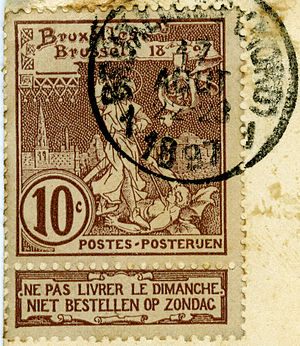
Exposition Internationale de Bruxelles (1897)
.
Exposition Internationale de Bruxelles var en verdensudstilling afholdt i Bruxelles, Belgien fra 10. maj til 8. november 1897. Det var den første officielle verdensudstilling afholdt i Bruxelles. 28 lande deltog i udstillingen, og 7.8 millioner mennesker besøgte den gennem de 6 måneder udstillingen varede.